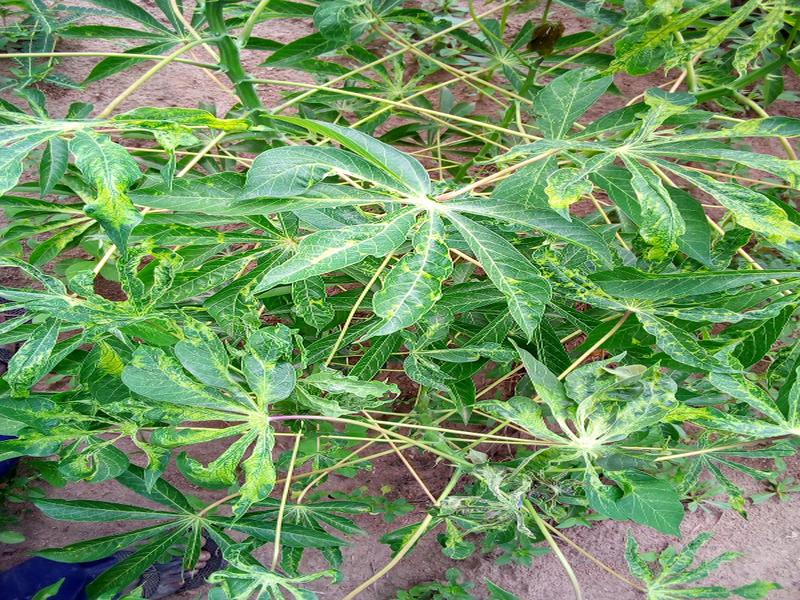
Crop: cassava
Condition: mosaic_disease